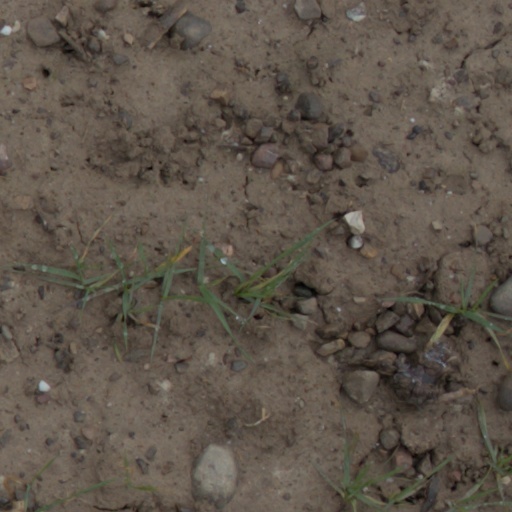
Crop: wheat